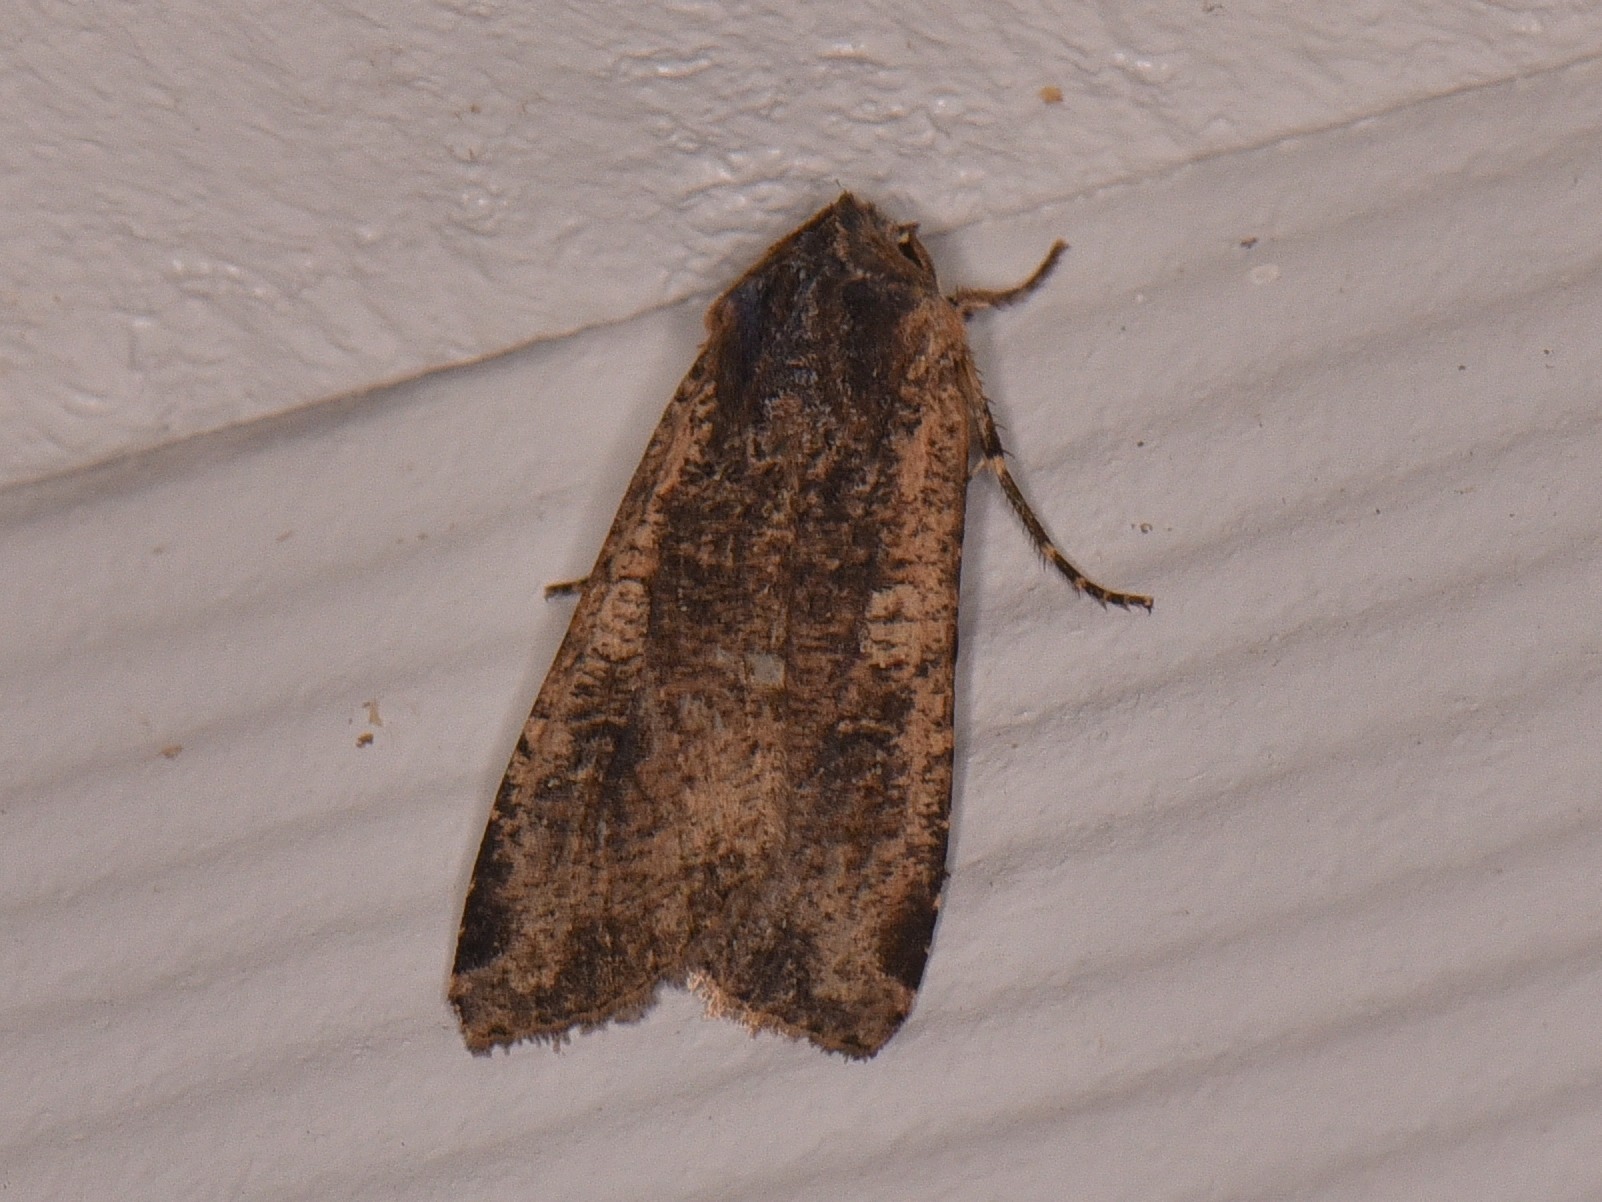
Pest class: cutworms